History of Lisbon

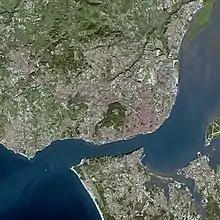
SPOT Satellite image of Lisbon on the north bank of the "Mar da Palha" (Sea of Straw), right. The Atlantic Ocean is to the left.

The history of Lisbon, the capital city of Portugal, revolves around its strategic geographical position at the mouth of the Tagus, the longest river in the Iberian Peninsula. Its spacious and sheltered natural harbour made the city historically an important seaport for trade between the Mediterranean Sea and northern Europe. Lisbon has long enjoyed the commercial advantages of its proximity to southern and extreme western Europe, as well as to sub-Saharan Africa and the Americas, and today its waterfront is lined with miles of docks, wharfs, and drydock facilities that accommodate the largest oil tankers.